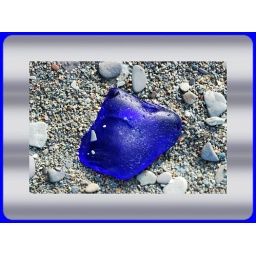
Big blue piece of sea glass found by my husband yesterday